VB-3 Razon

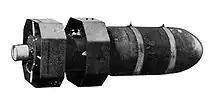

The VB-3 Razon was a high-angle freefall guided bomb developed by the United States Army Air Force during the 1940s. Razon (from "range and azimuth only") was a standard AN-M65 1,000-pound general-purpose bomb, the same basic ordnance unit used for its Azimuth-Only guided predecessor, the VB-1 Azon guided ordnance, with the Razon concept fitted with flight control surfaces that also enabled adjustment in the vertical plane, like the Luftwaffe's heavier Fritz X armored anti-ship guided ordnance. Development of the Razon began in 1942, but it did not see use during World War II although it was combat ready in the summer of 1945. The VB-4 used a 2,000-pound bomb.